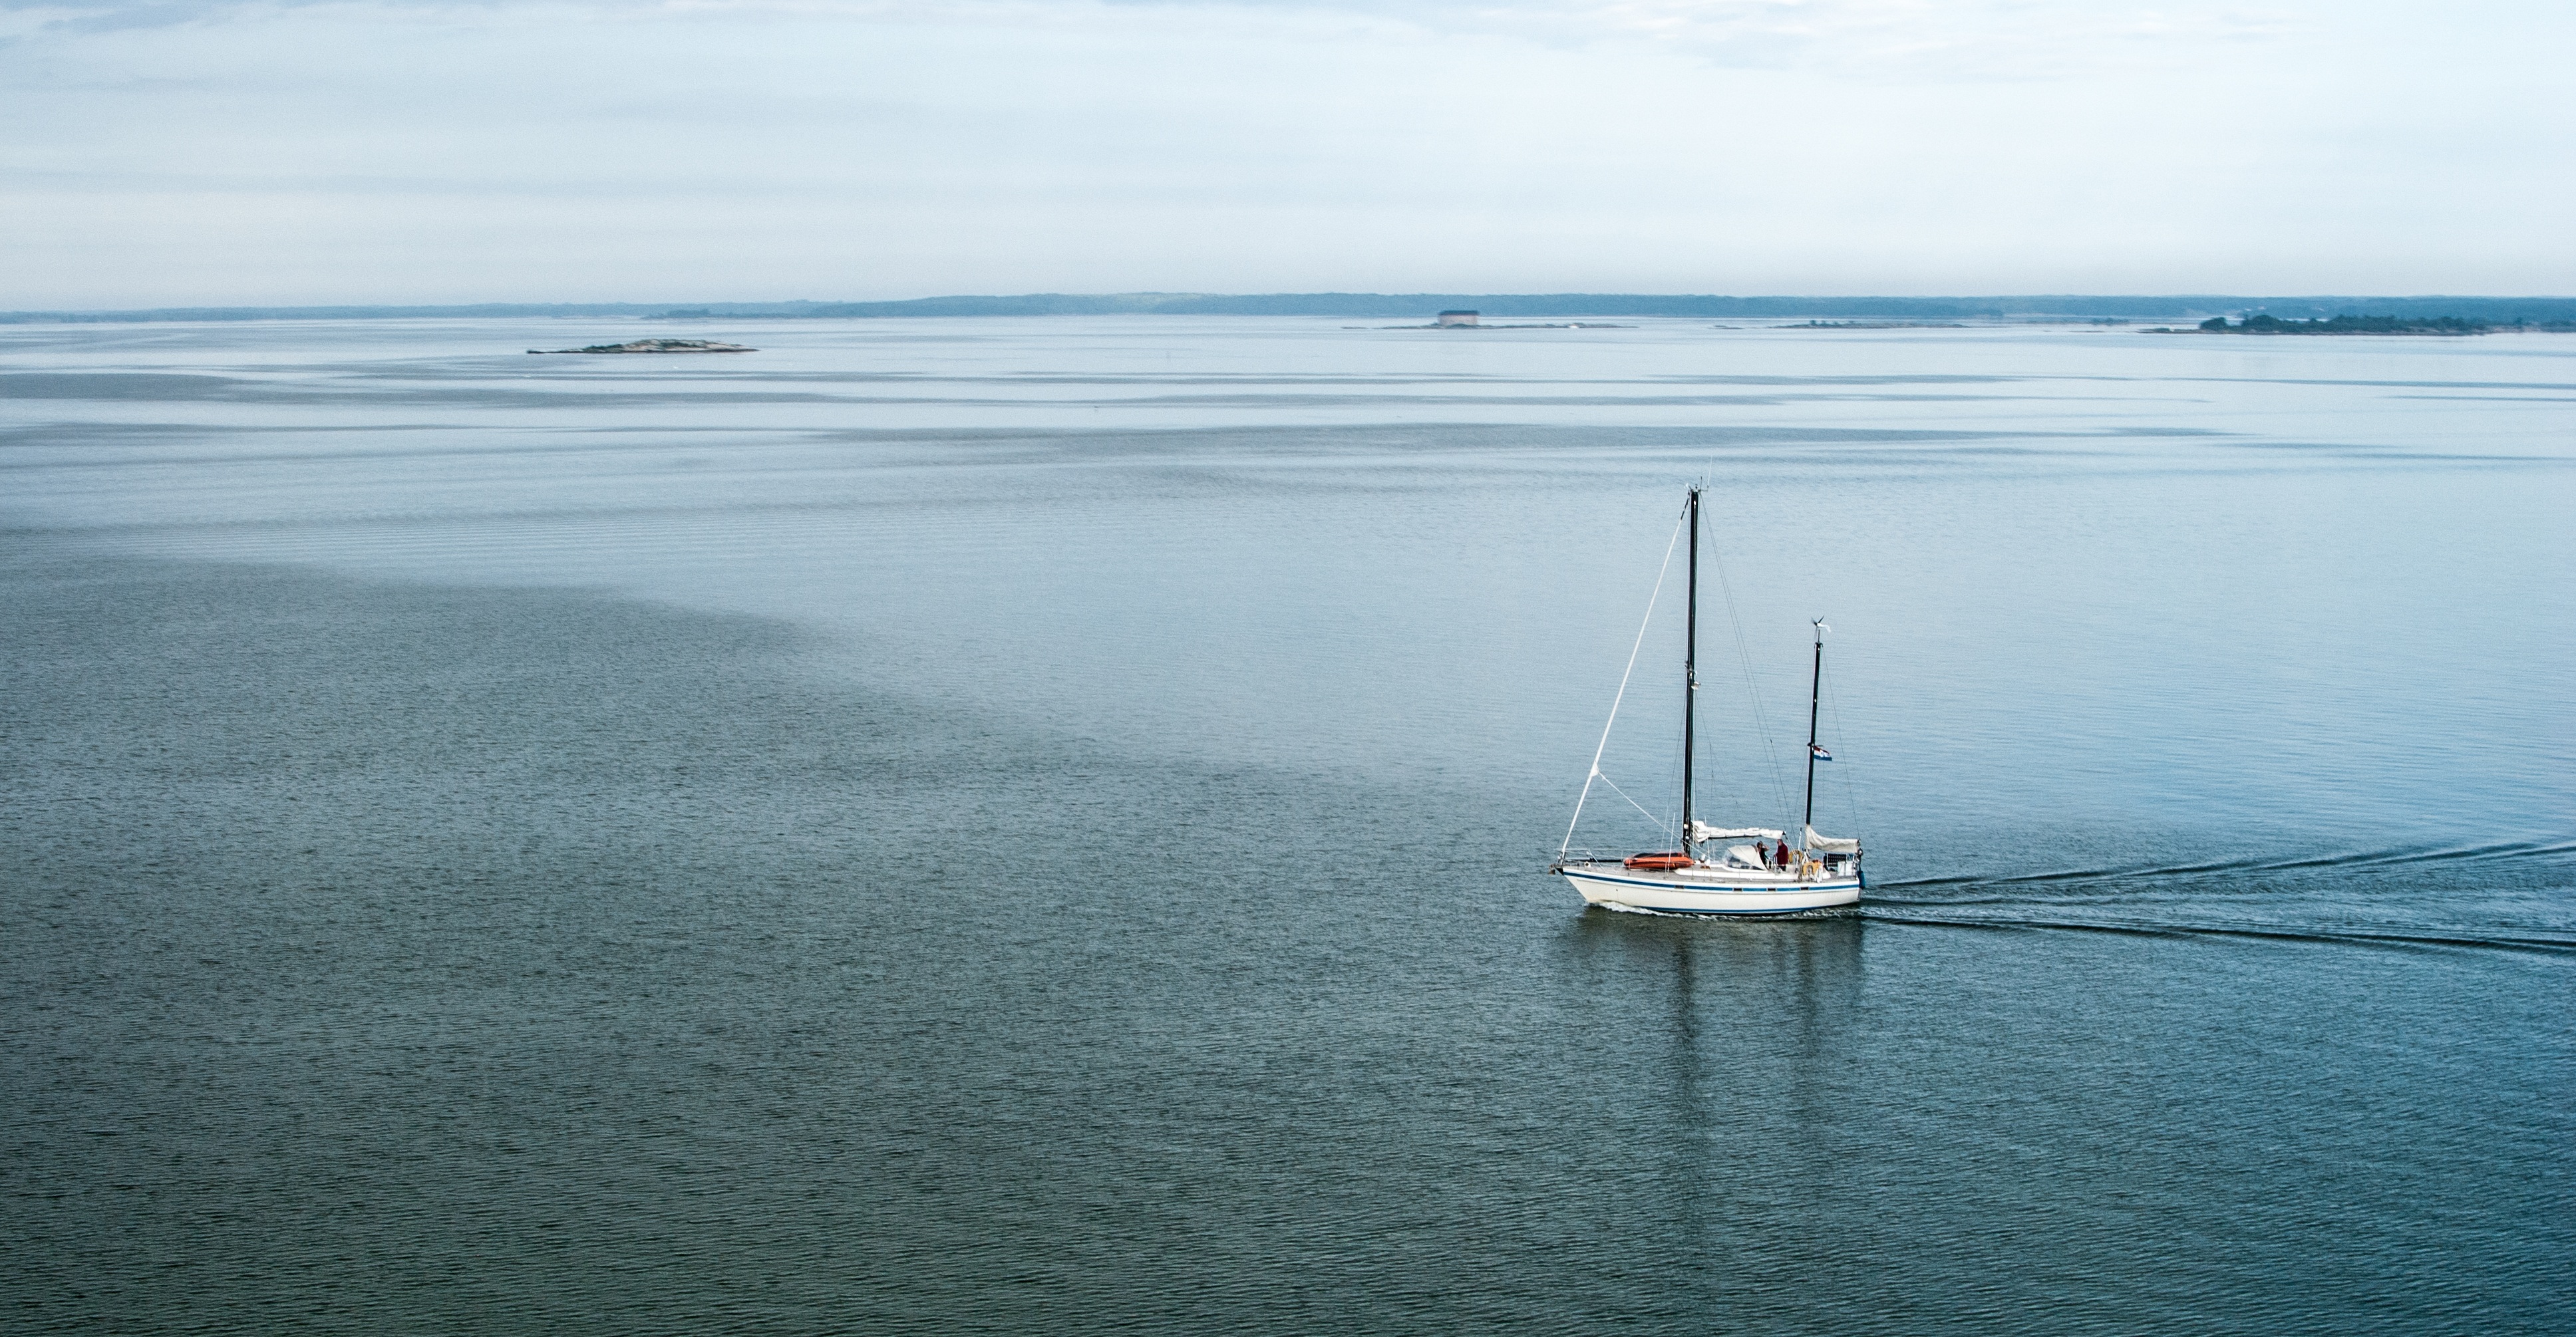
beach, sea, coast, water, nature, ocean, horizon, bird, cloud, boat, shore, wave, lake, ship, seagull, summer, cove, reflection, vehicle, bay, port, body of water, rocks, haven, holidays, sweden, landscapes, channel, the baltic sea, the waves, karlskrona